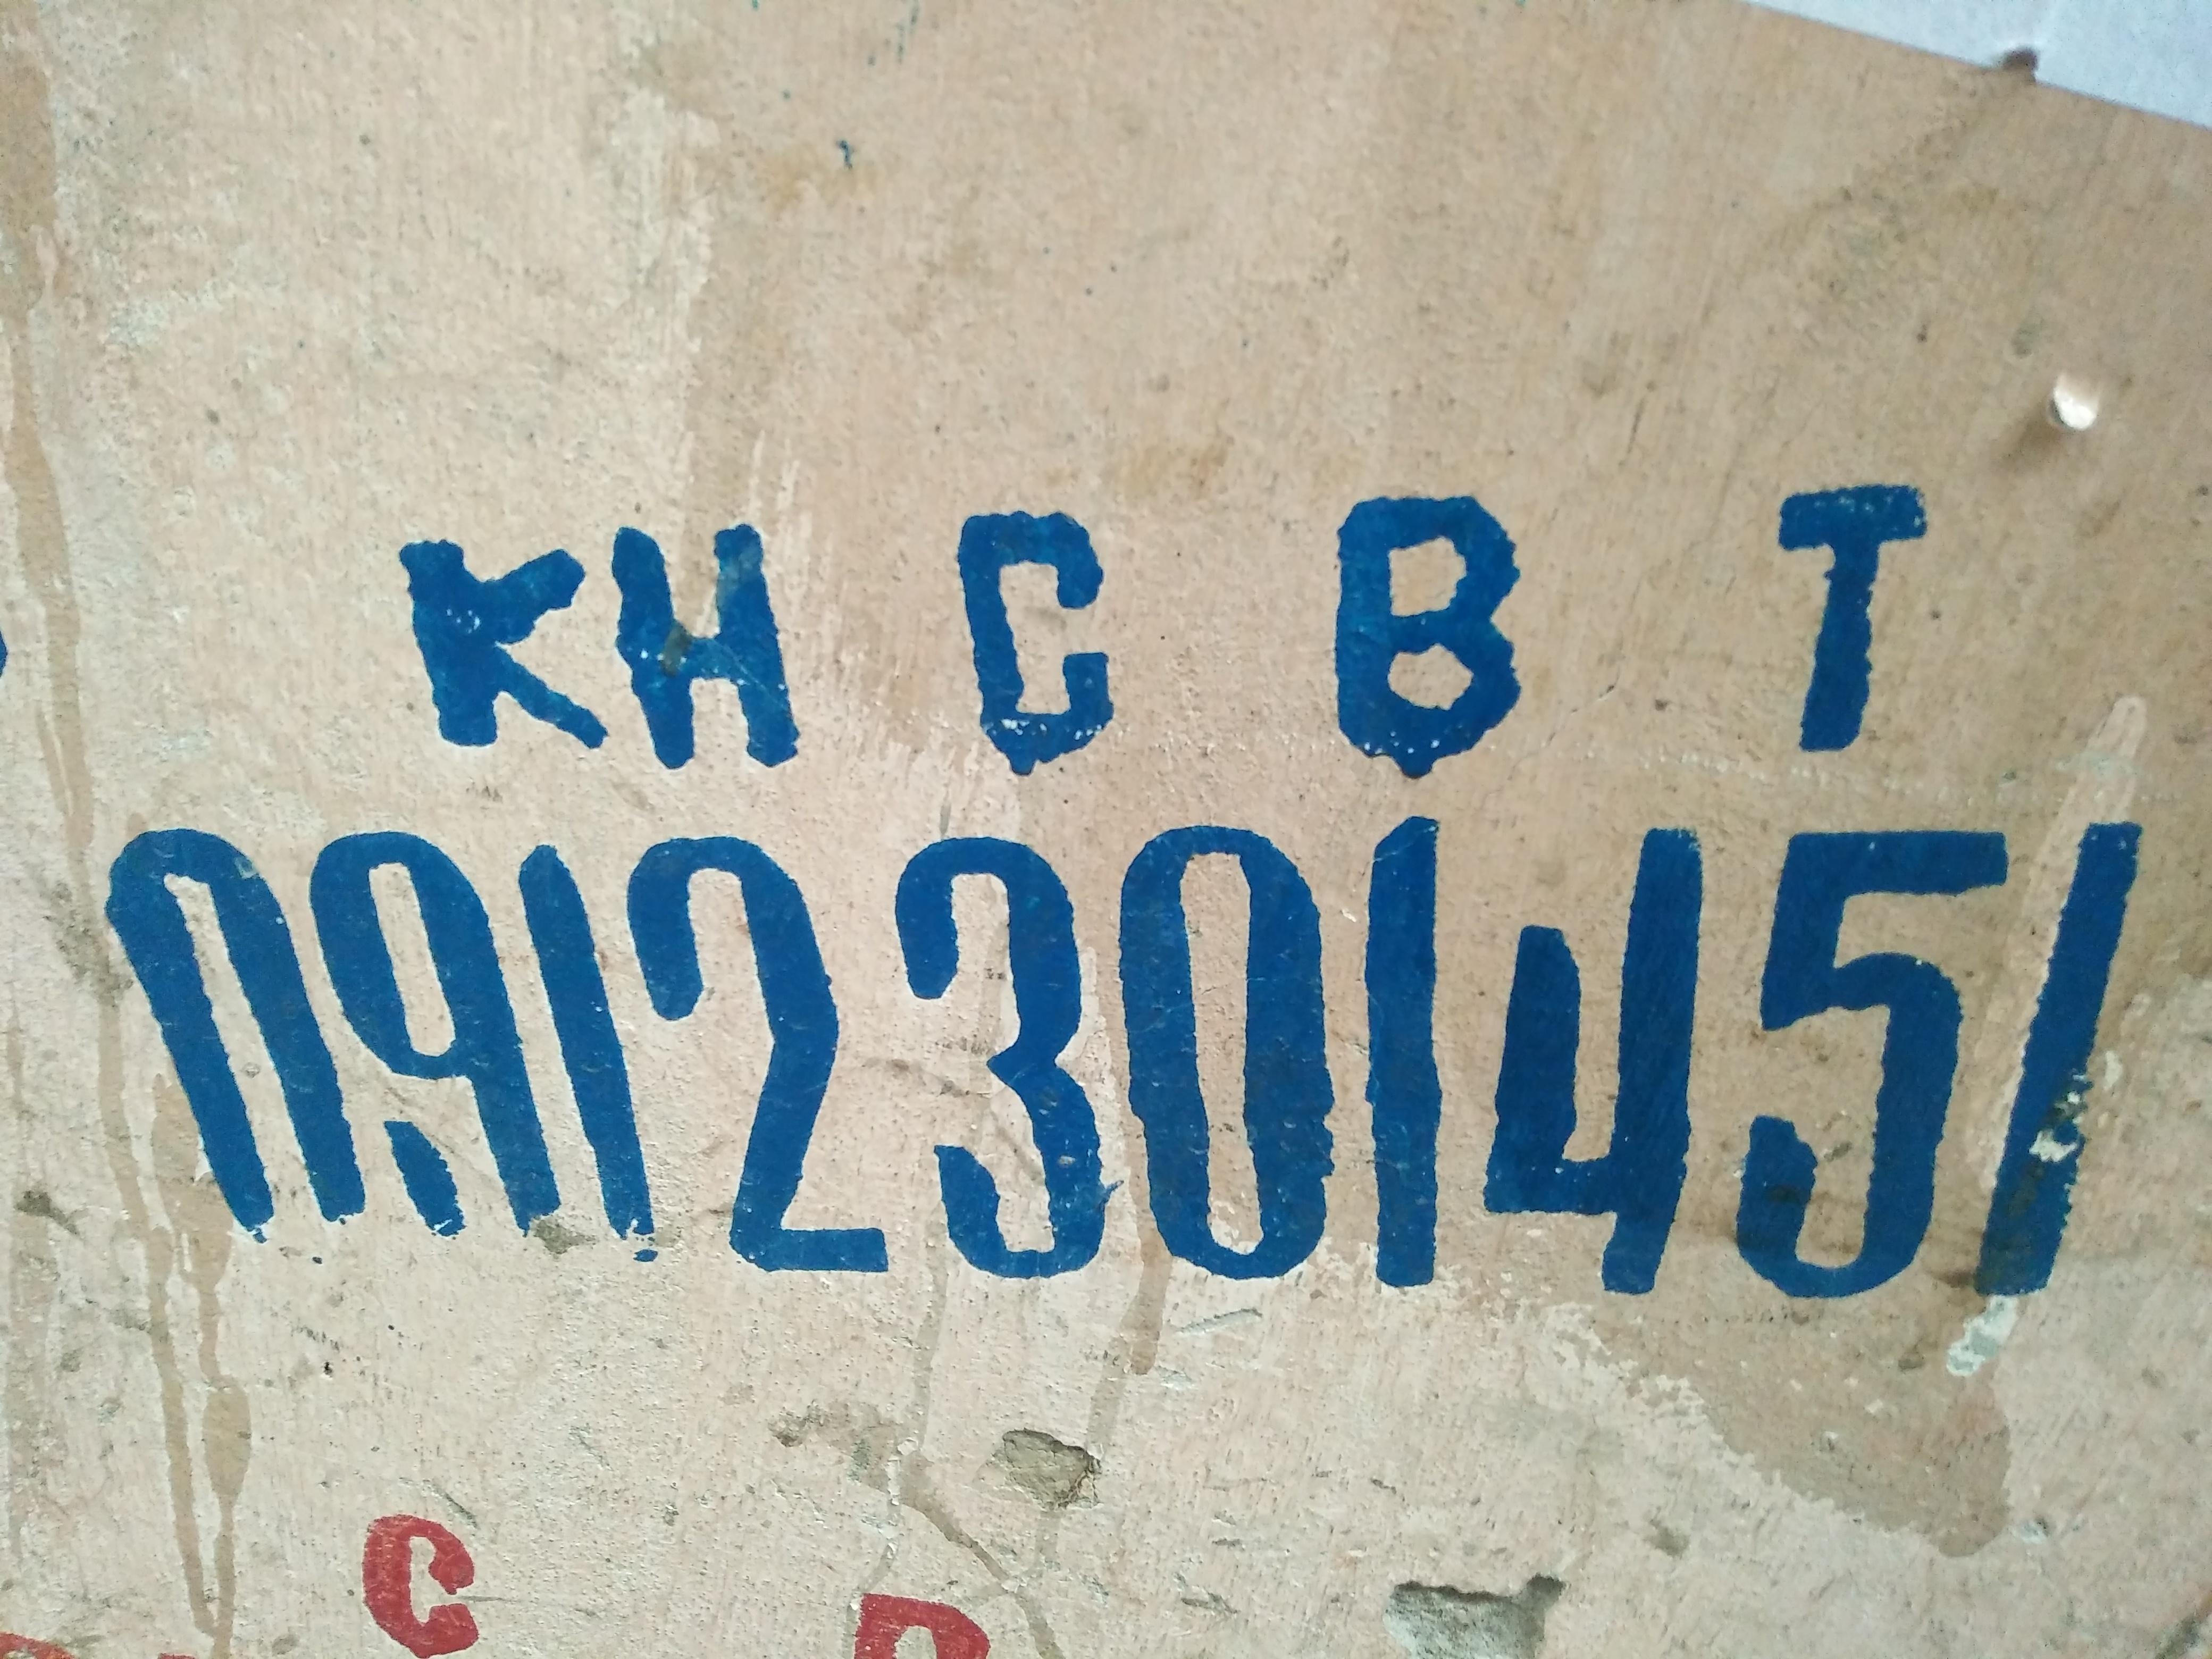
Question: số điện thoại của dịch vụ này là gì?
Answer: số điện thoại của dịch vụ này là 0912301451